Queen of Angels Foundation

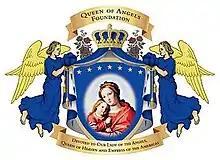
Heraldic Crest of the Queen of Angels Foundation

In recognition of its efforts to engage the local community in fostering civic pride, the Los Angeles City Council officially recognized the Queen of Angels Foundation in a formal commendation awarded in August 2012.